Dhunge dhara

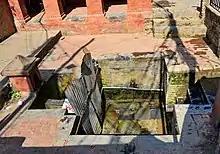
Washa Hiti

The aquifers of the stone spouts are recharged not only by rainfall but also by state canals (also called royal canals or "raj kulo"). State canals were built to bring water from a stream (like Lele River), spring (like Mahadev Pokhari in Nagarkot) or pond from the foothills to artificial ponds close to stone spouts to augment the aquifers.